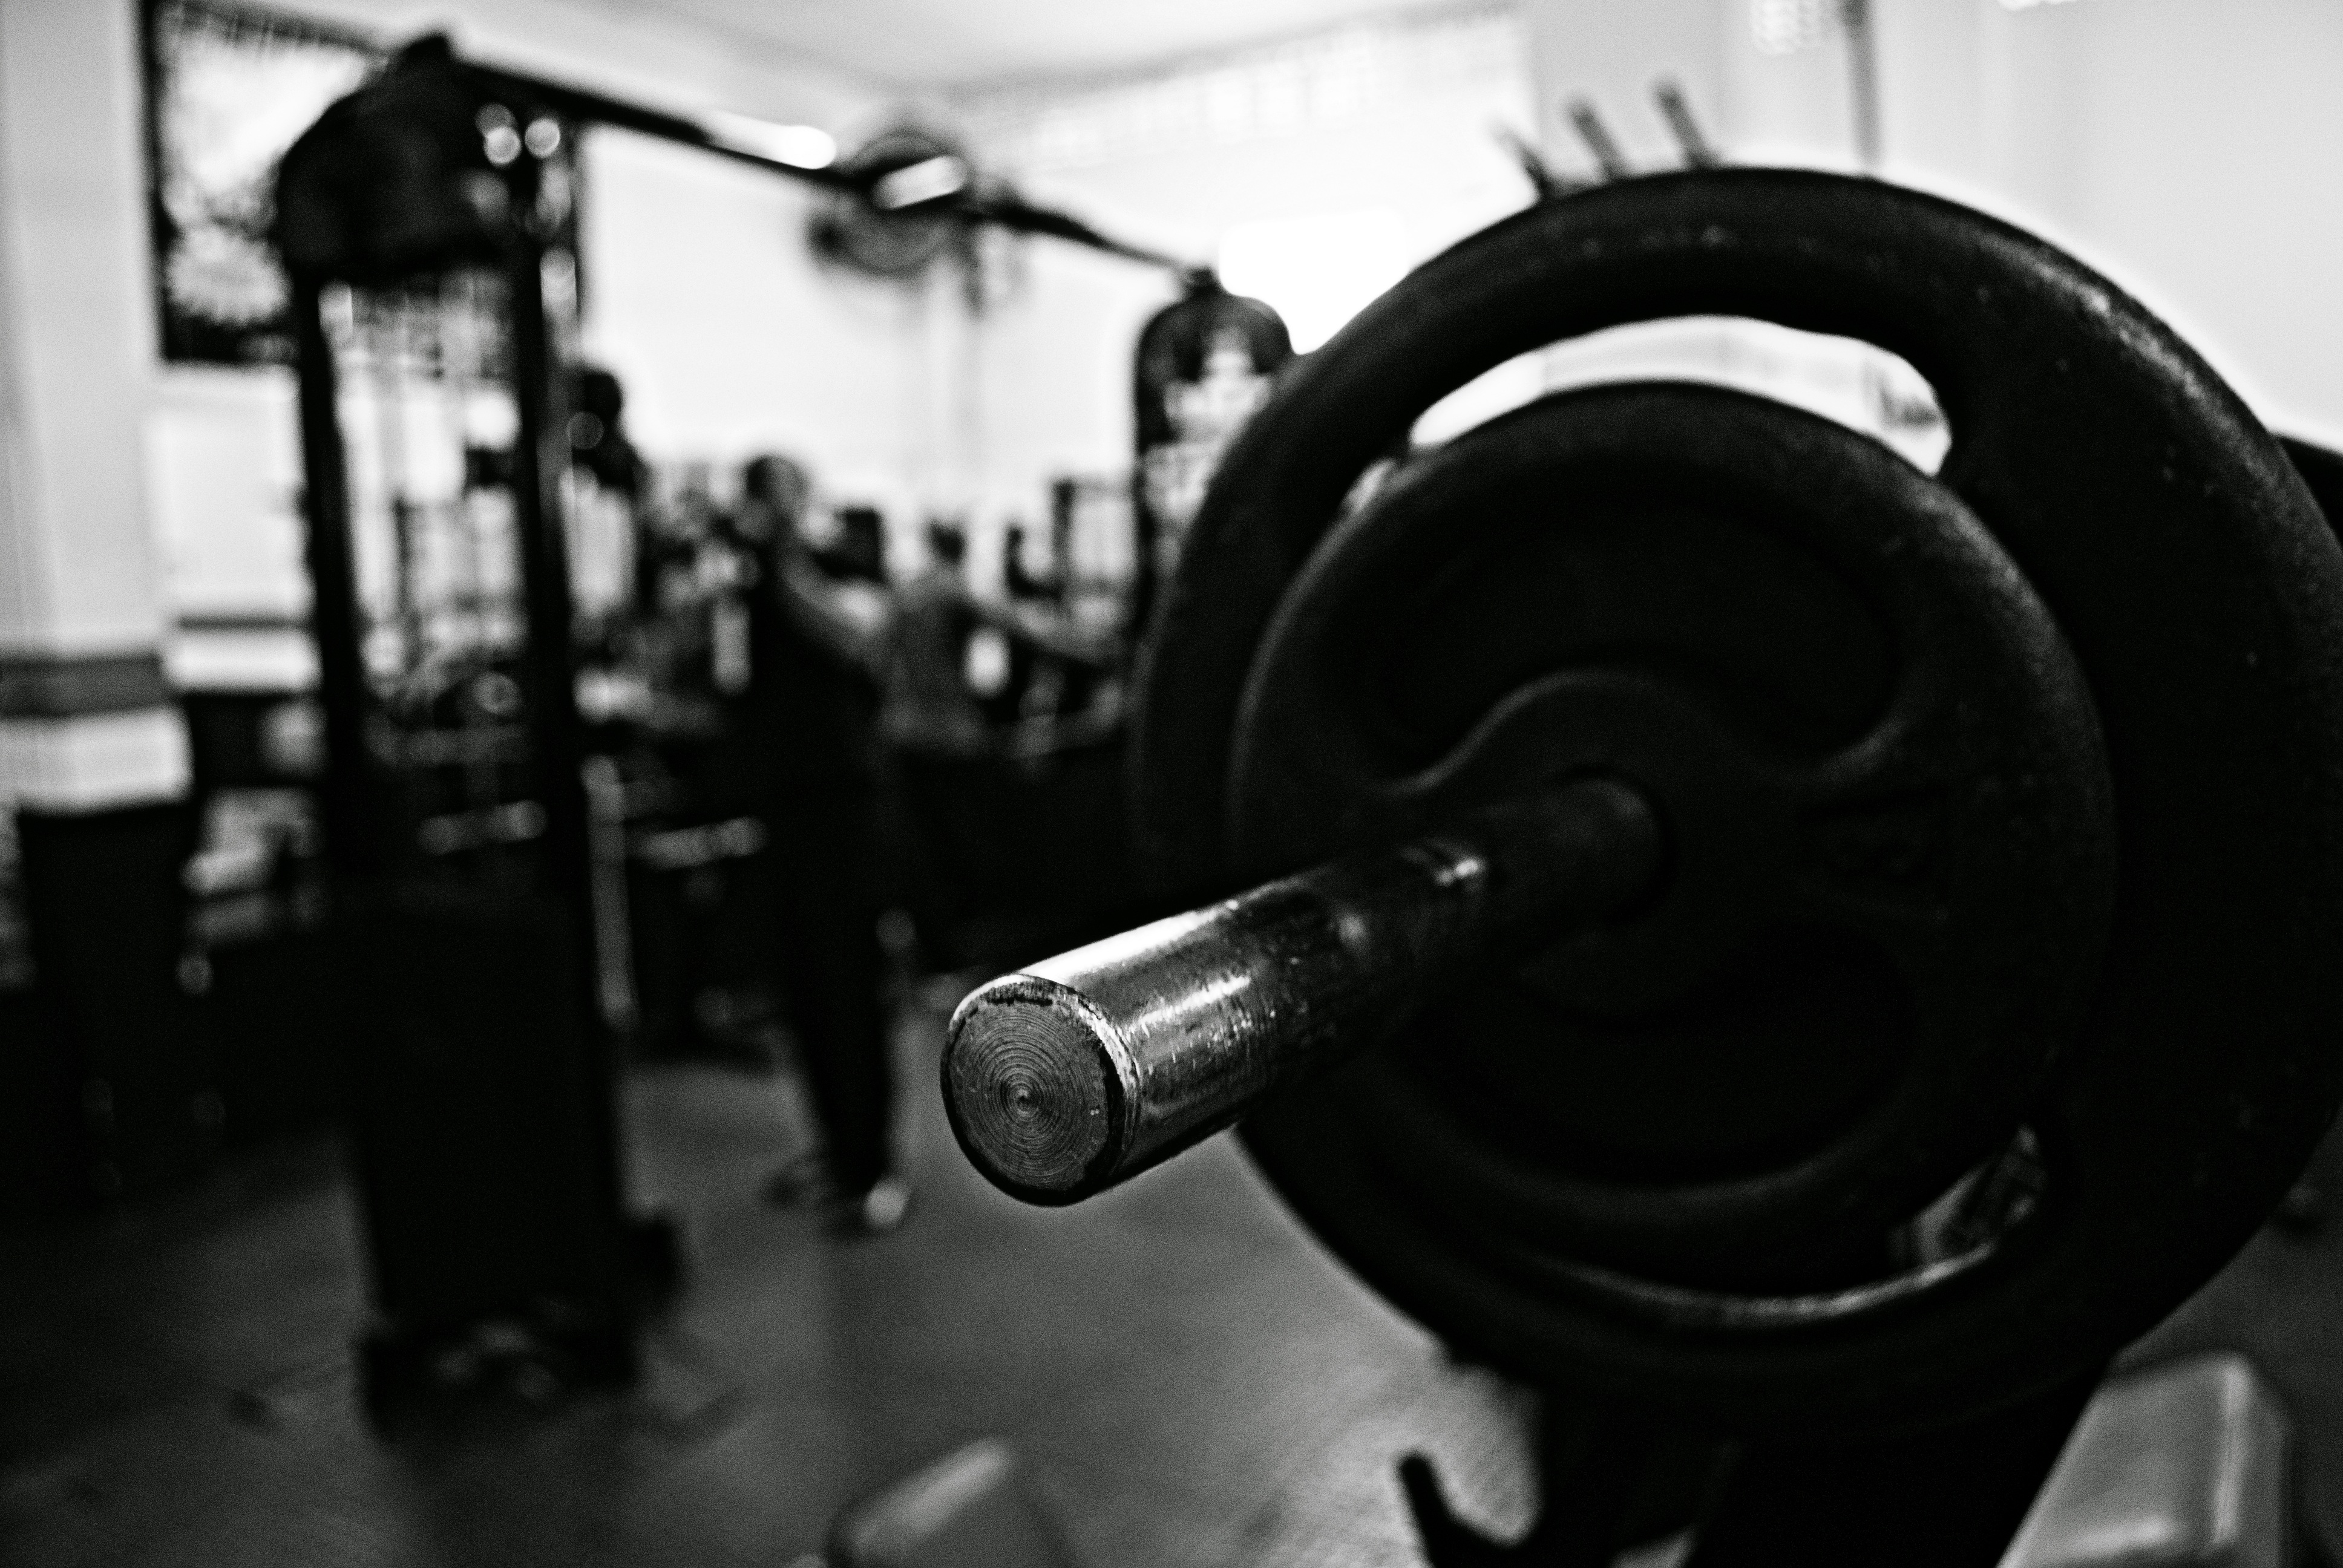
structure, wheel, room, weight, monochrome, tire, gym, muscle, dumbbells, iron, bodybuilding, academy, strength training, barbell, sport venue